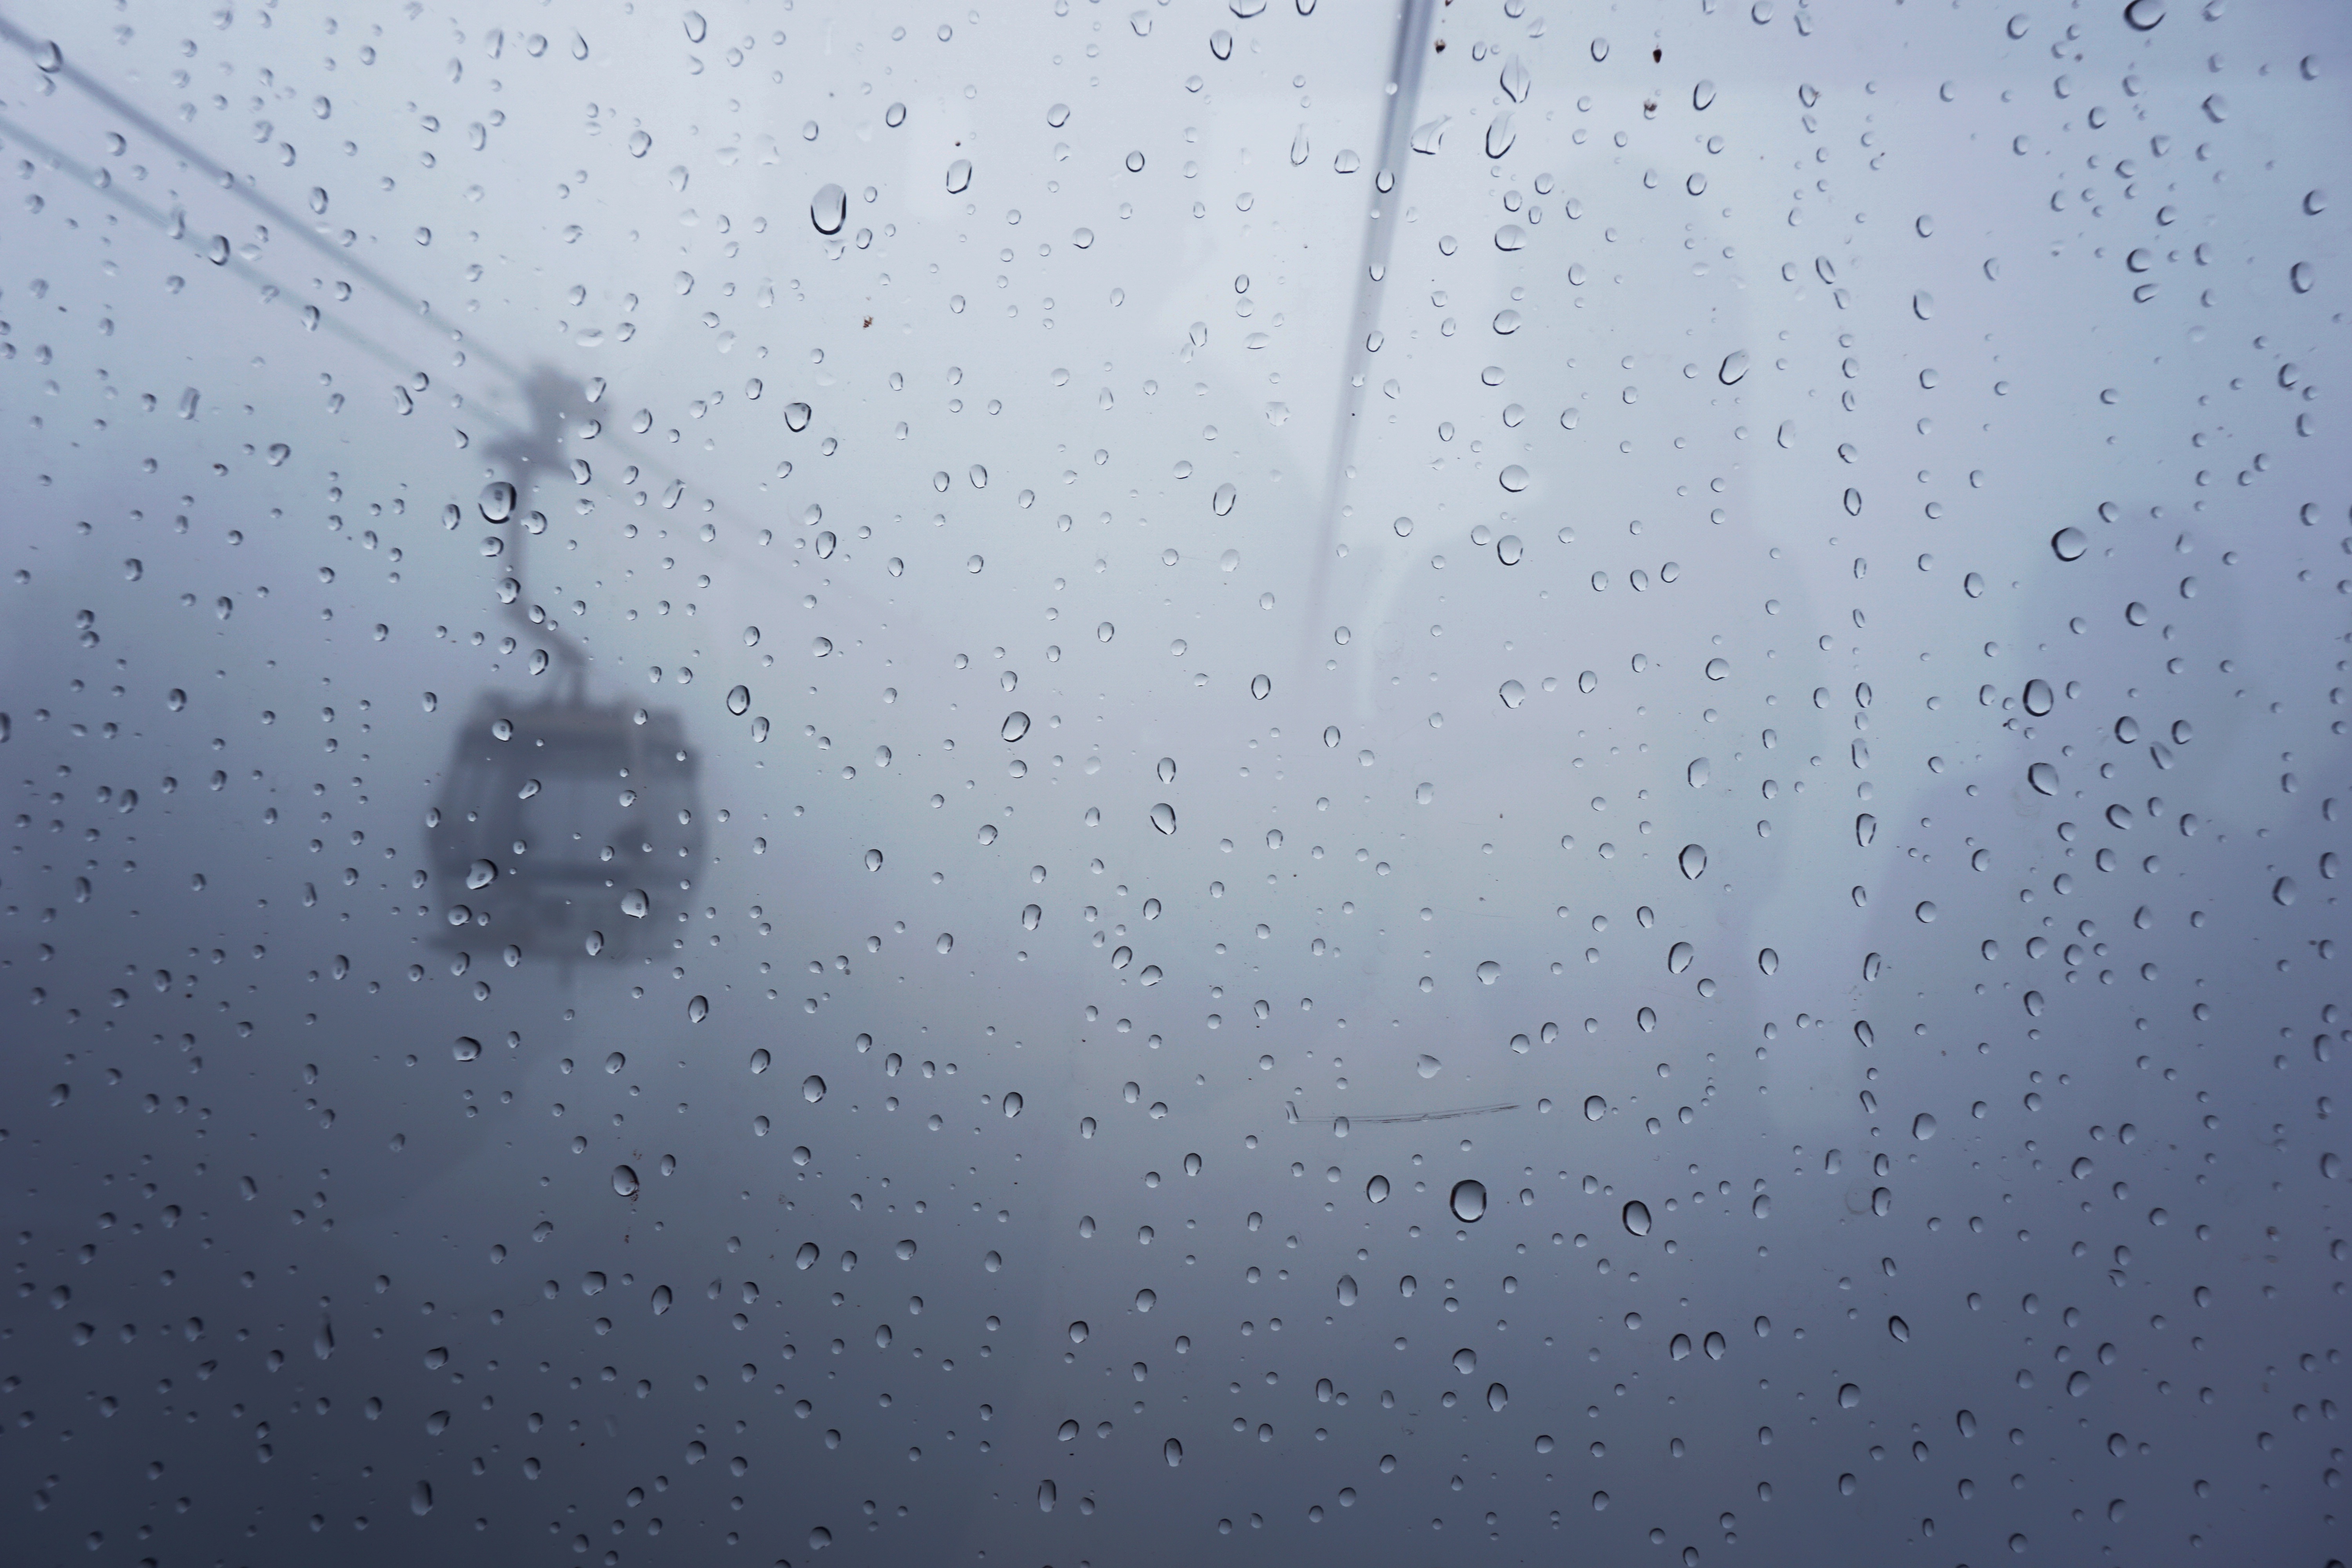
drop, texture, rain, weather, circle, freezing